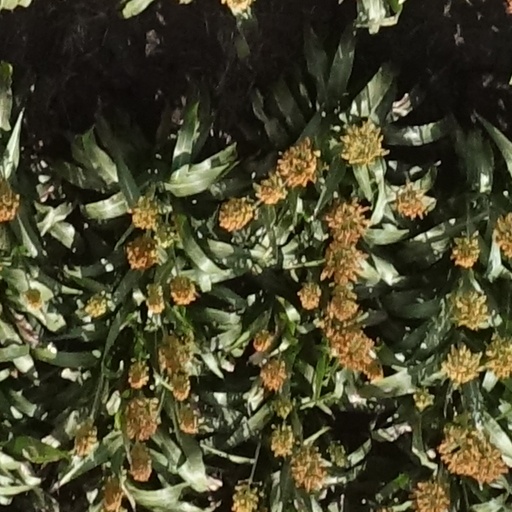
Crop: sorghum